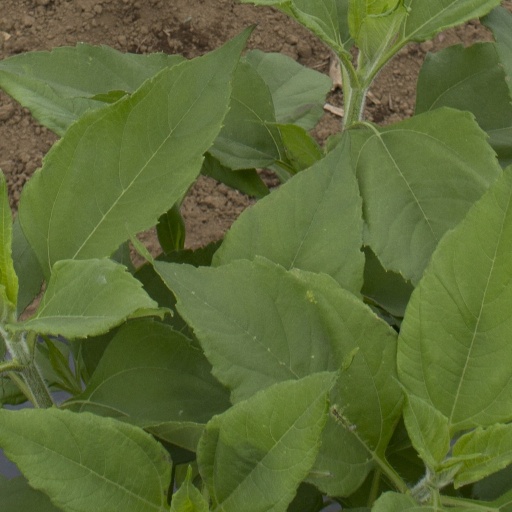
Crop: Jerusalem artichoke